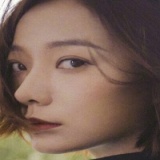
ca sĩ Vương Lạc Đan